Western North Carolina

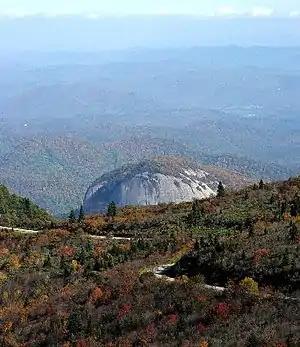
Looking Glass Rock near Brevard

Other counties that fall under various definitions of Western North Carolina include: Alexander County, Catawba County, Cleveland County, Surry County and Yadkin County. When these counties are added, they form a total regional area of roughly . This makes the region roughly the size of Massachusetts.